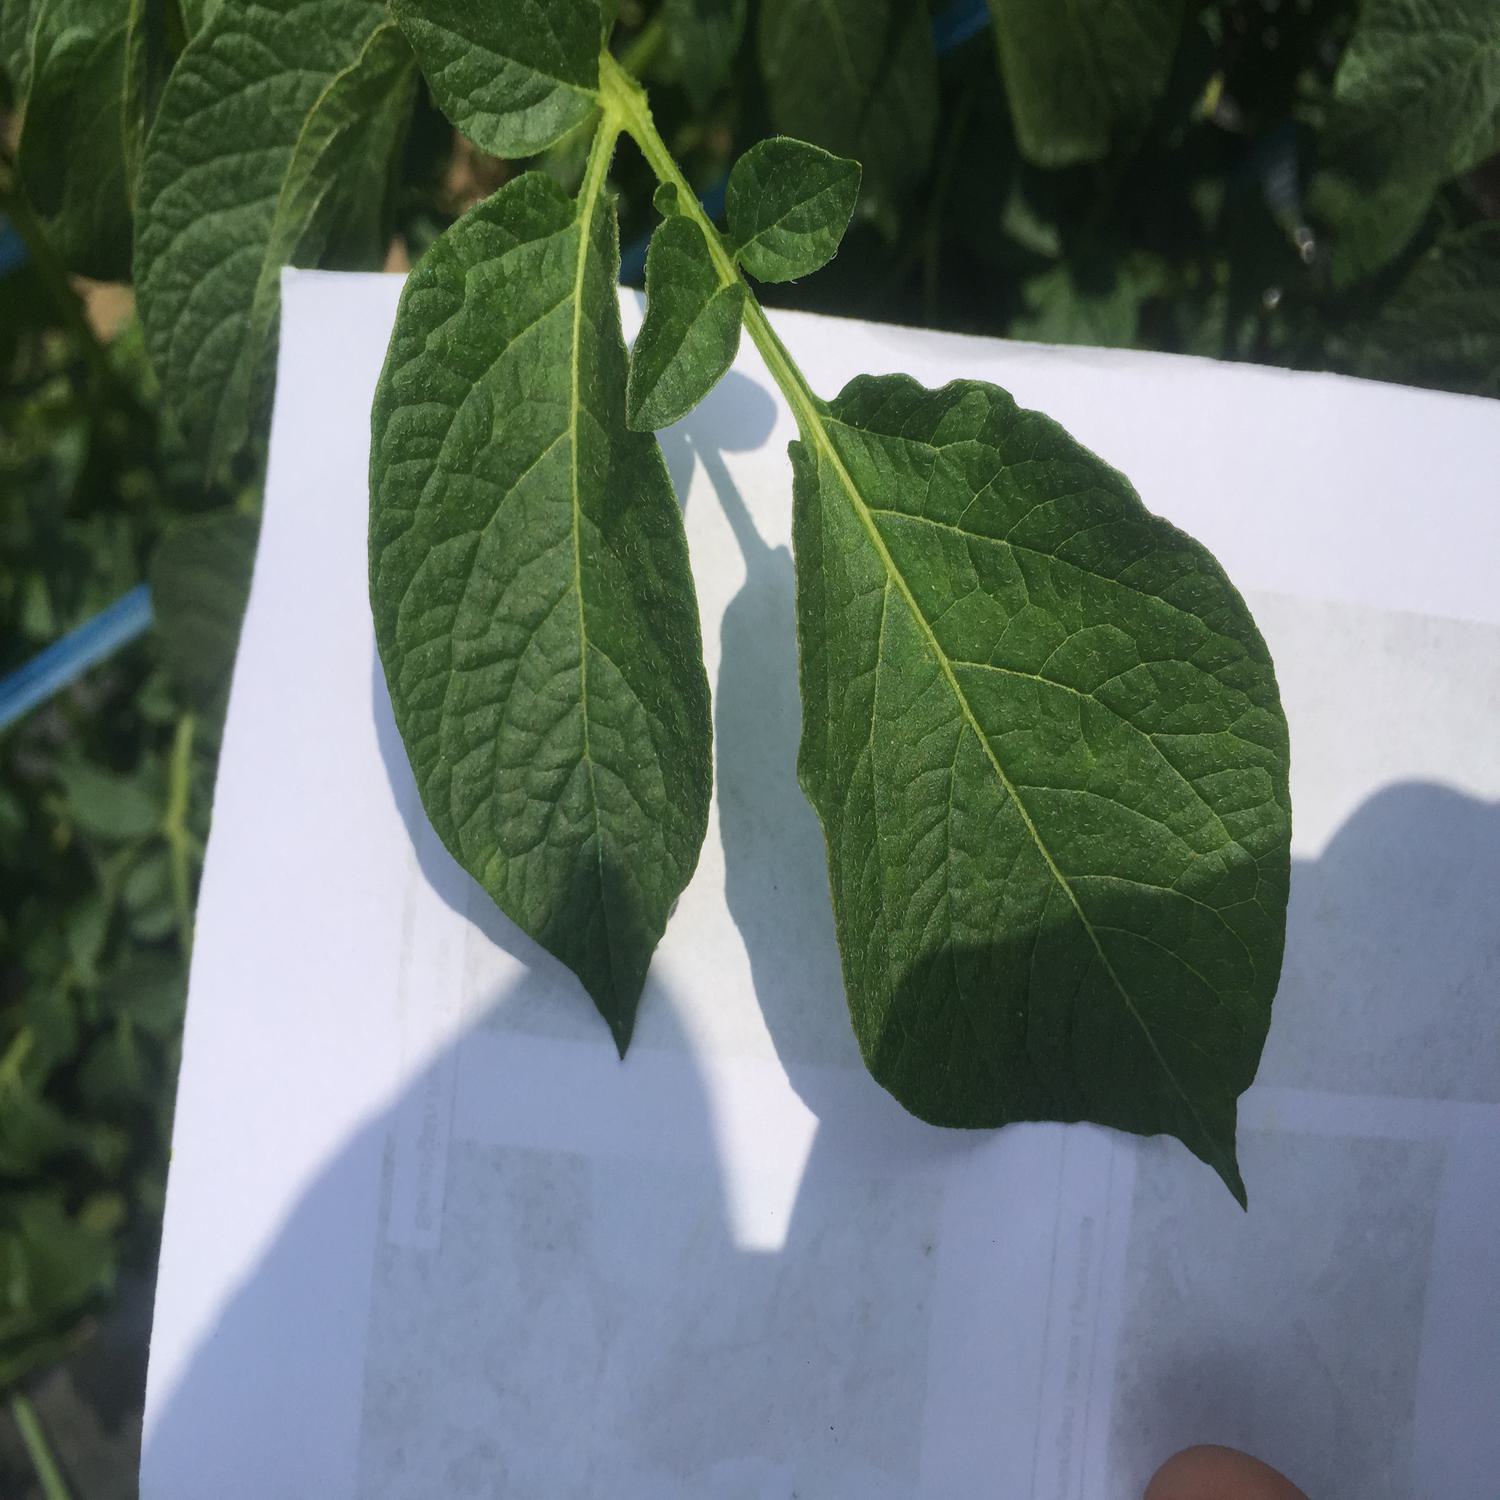
Etiqueta: Sana